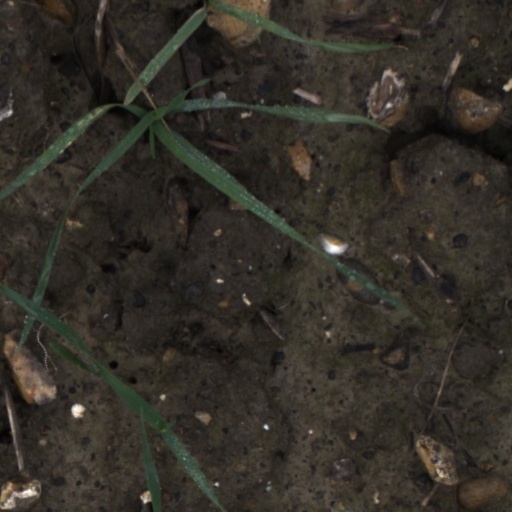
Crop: wheat